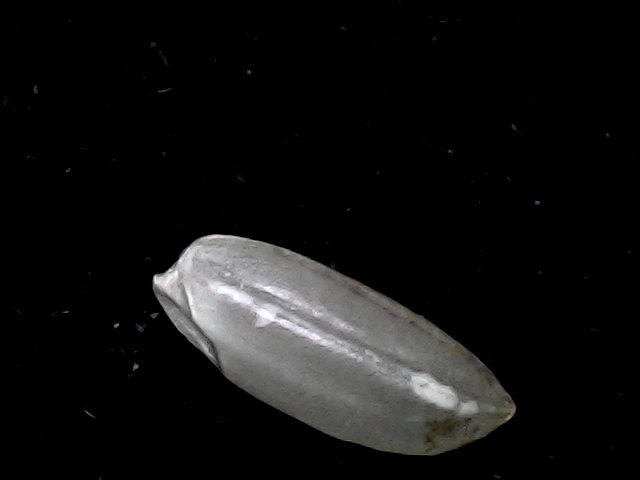
Rice variety: BD39